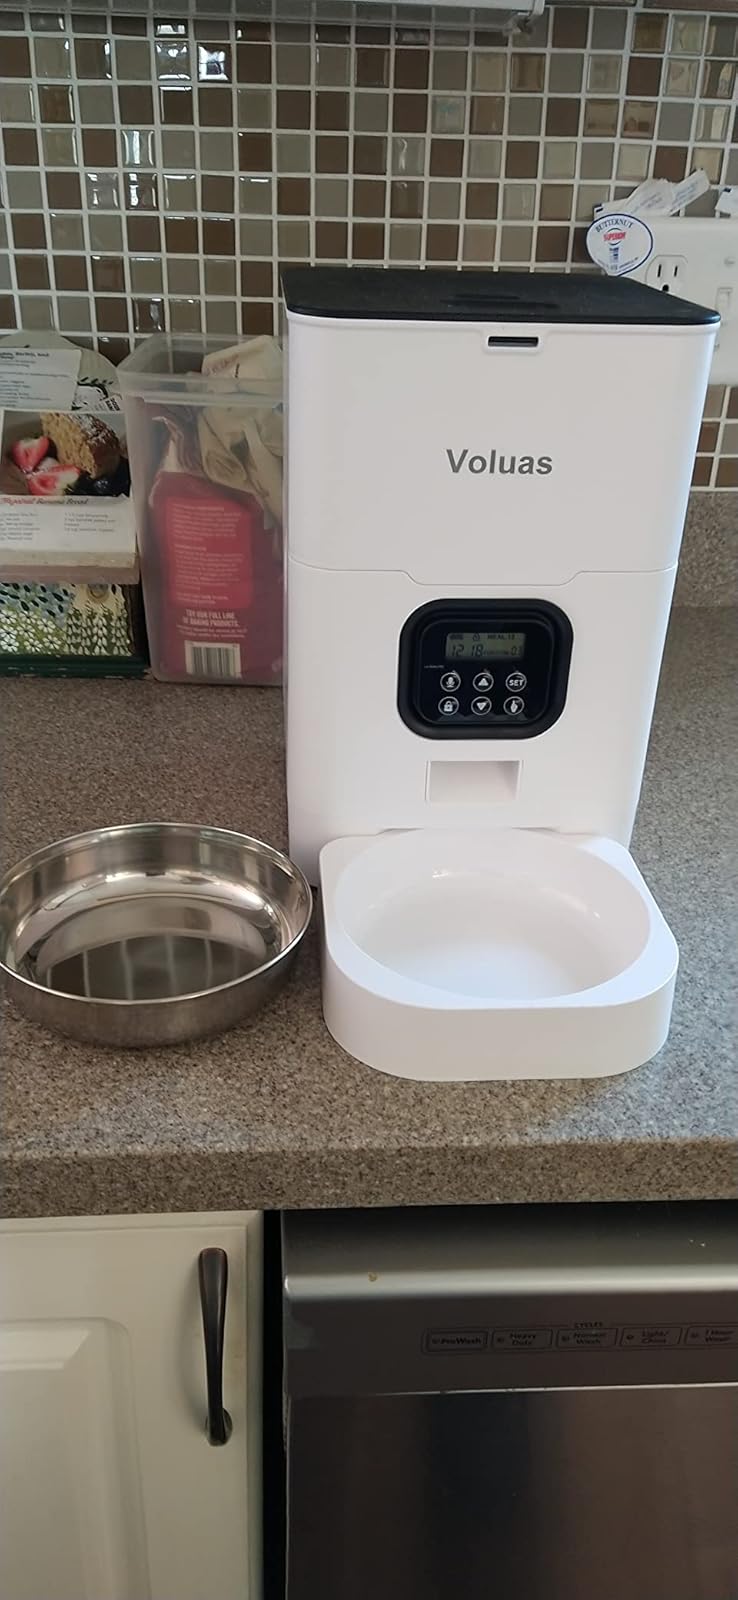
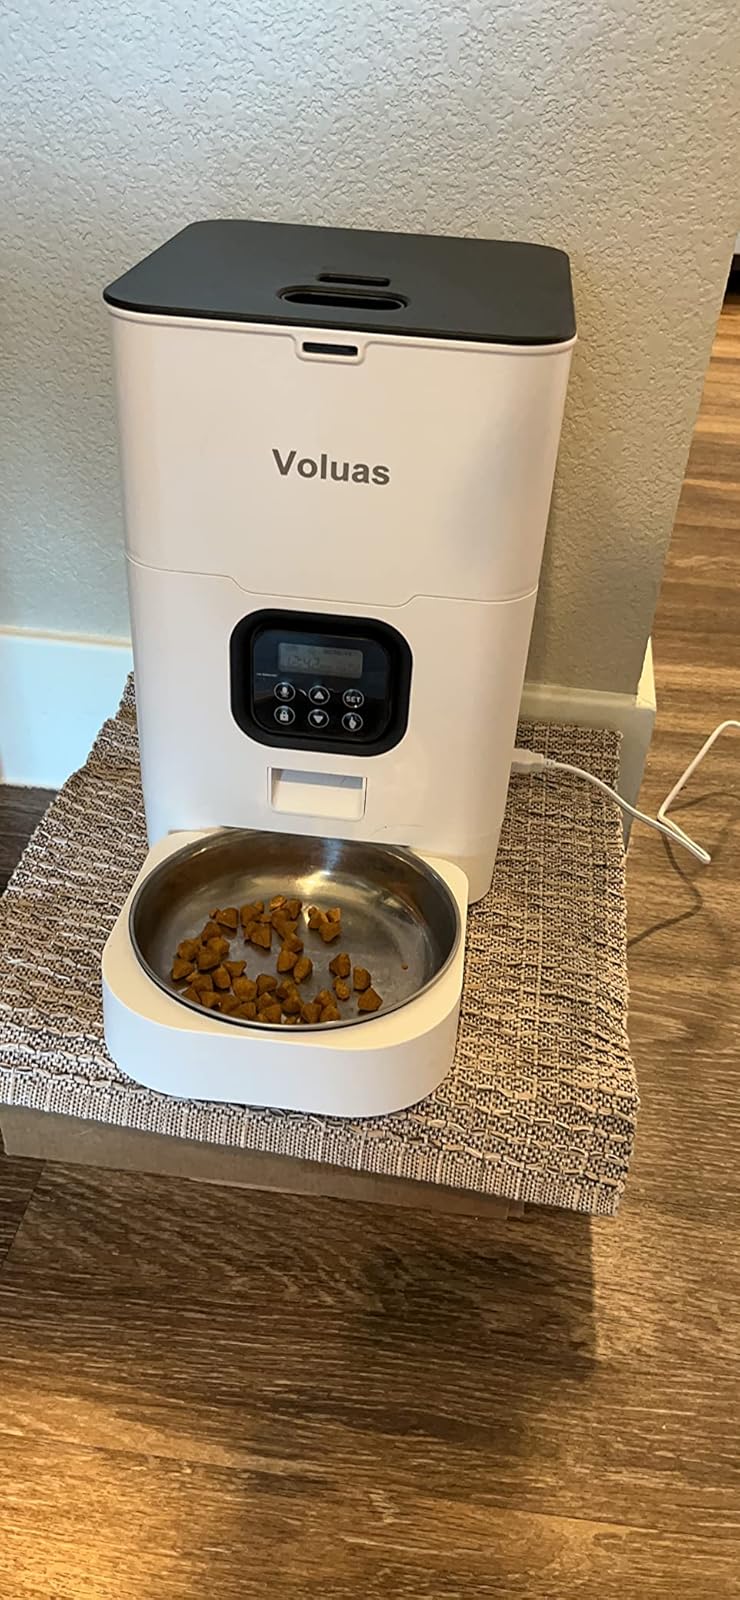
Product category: items_feeder
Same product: yes